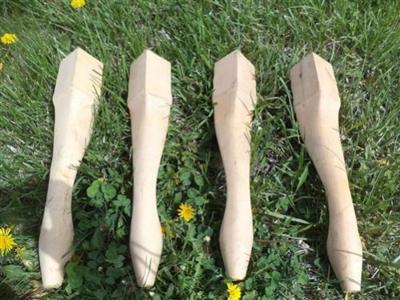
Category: chair